Newcomb Art Museum

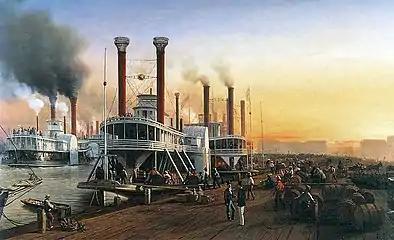
Hippolyte Sebron, Steamboats in New Orleans, 1853, Collection of Tulane University

The museum administers a collection of drawings, watercolors, paintings, sculpture, and prints by Newcomb College-affiliated artists such as Angela Gregory, Ida Kohlmeyer, Lynda Benglis, and Caroline Durieux. In addition, the university's teaching collection includes examples of Louisiana portraiture, neo-classical sculpture, as well as modern and contemporary prints and photography. Notable holdings are works by Hippolyte Sebron, John James Audubon, Randolph Rogers, Carrie Mae Weems, Andy Warhol, and Garry Winogrand.